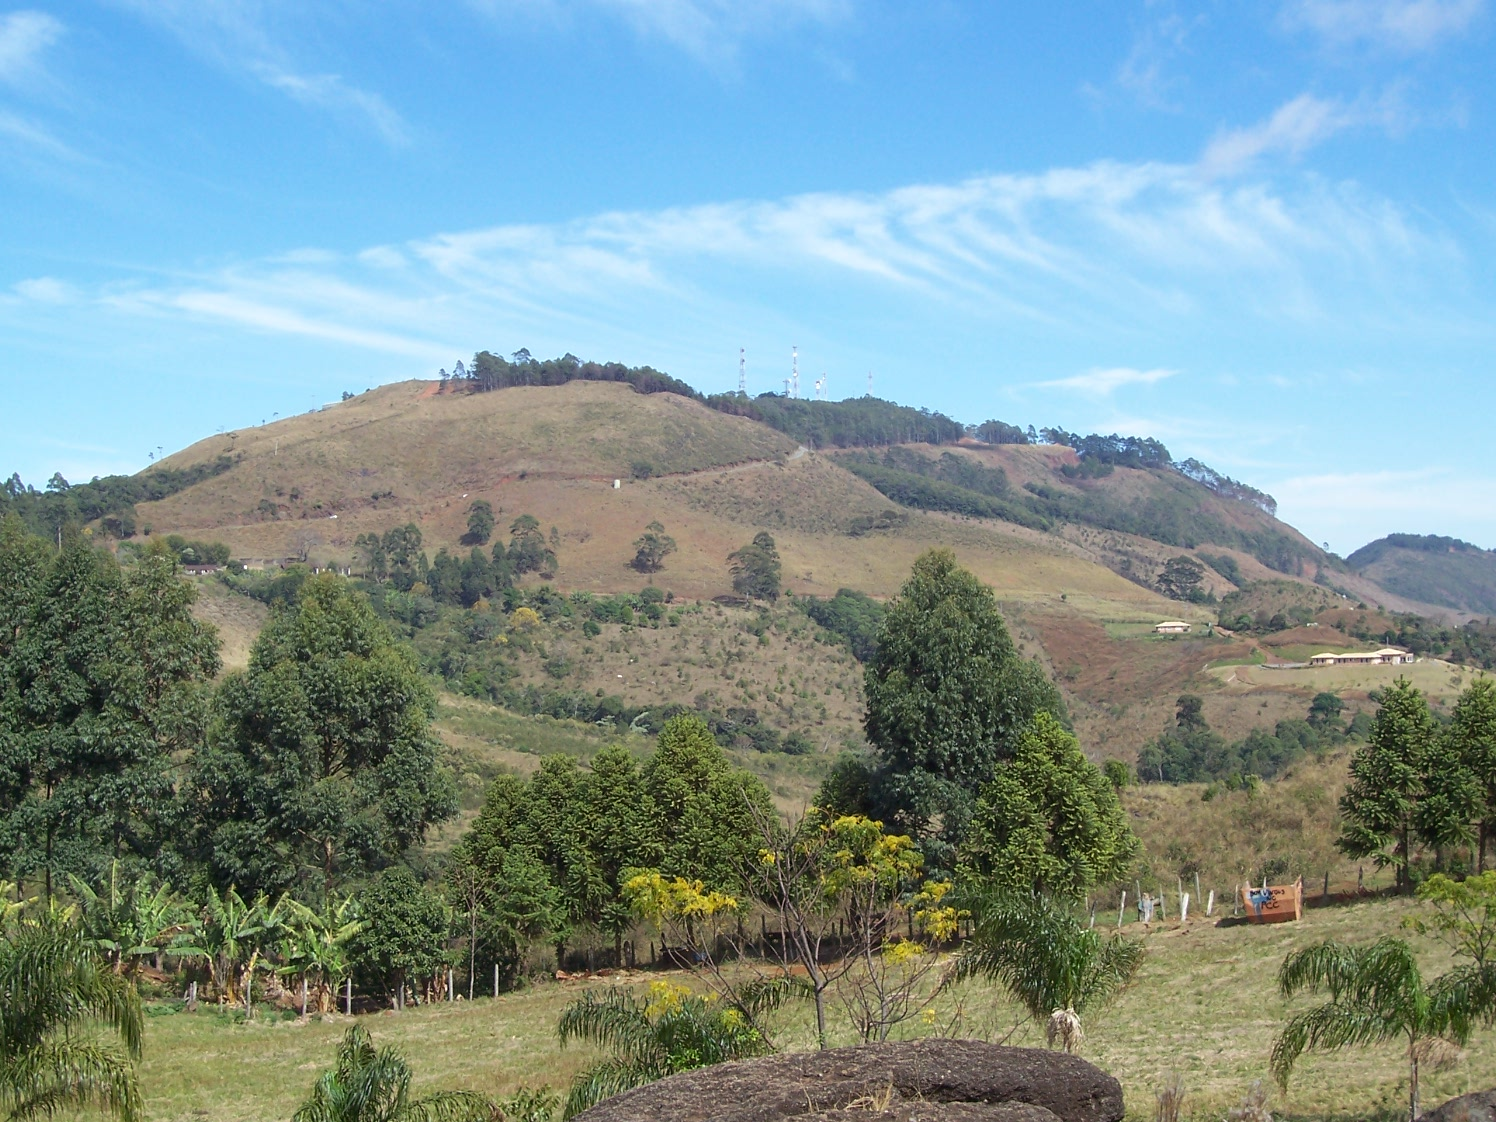
Fire: no
Smoke: no